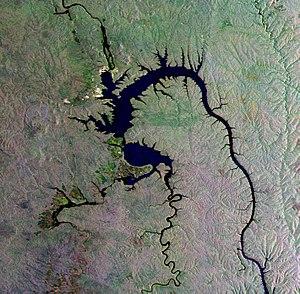
Le réservoir de Bratsk est un réservoir d’eau douce situé sur la rivière Angara en Russie. Il a été créé à la suite de la construction du barrage de Bratsk.